Lacey V. Murrow Memorial Bridge

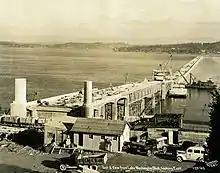
Construction of the bridge; photo taken one year after start of construction.

The bridge was the brainchild of engineer Homer Hadley, who had made the first proposal in 1921. The bridge came about after intensive lobbying, particularly by George Lightfoot, who came to be called the "father of the bridge." Lightfoot began campaigning for the bridge in 1930, enlisting the support of Eastside businessman Miller Freeman. The proposed floating bridge was met with skepticism and was heavily criticized by "The Seattle Times", which later issued an apology in a front-page edtiorial before it opened. Construction began on January 1, 1939, and was completed by the Washington State Toll Bridge Authority in 1940. The project was partially financed by a bond issue of $4.184 million and the total cost, including approaches, was approximately $9 million. The bridge was built under a -year contract awarded to the Puget Sound Bridge and Dredging Company in the amount of $3.254 million.